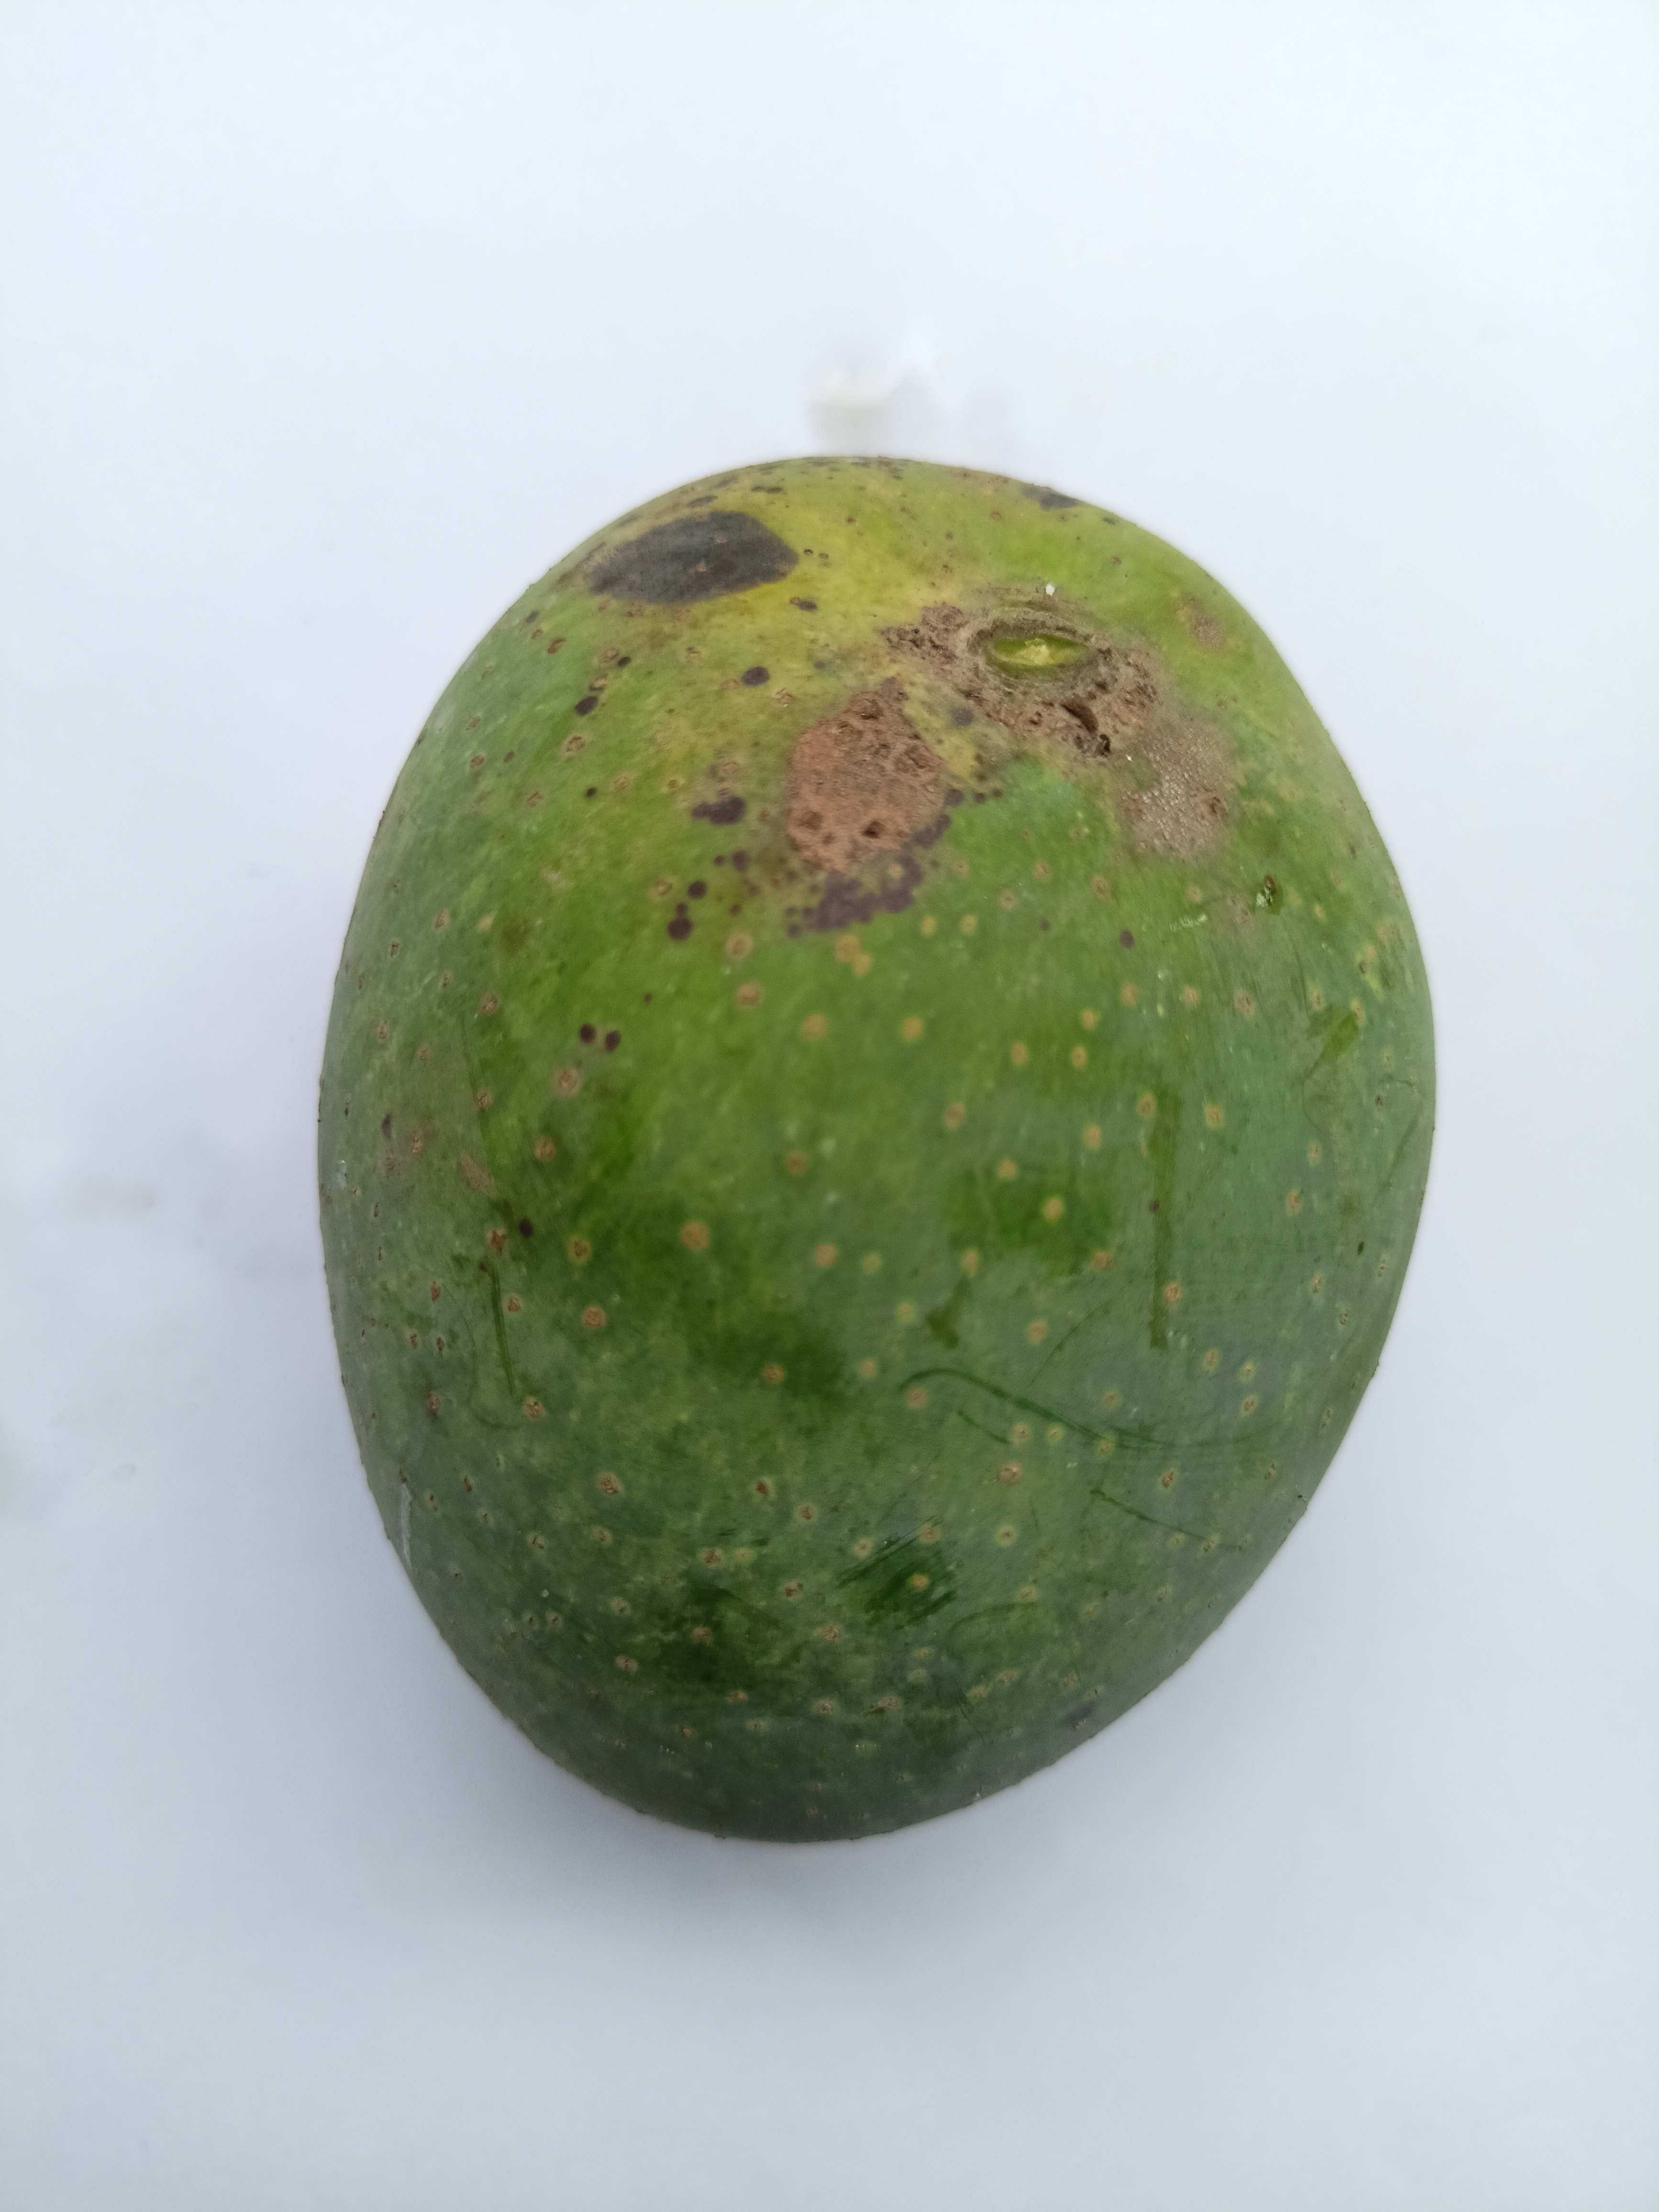
Mango variety: GopalBhog